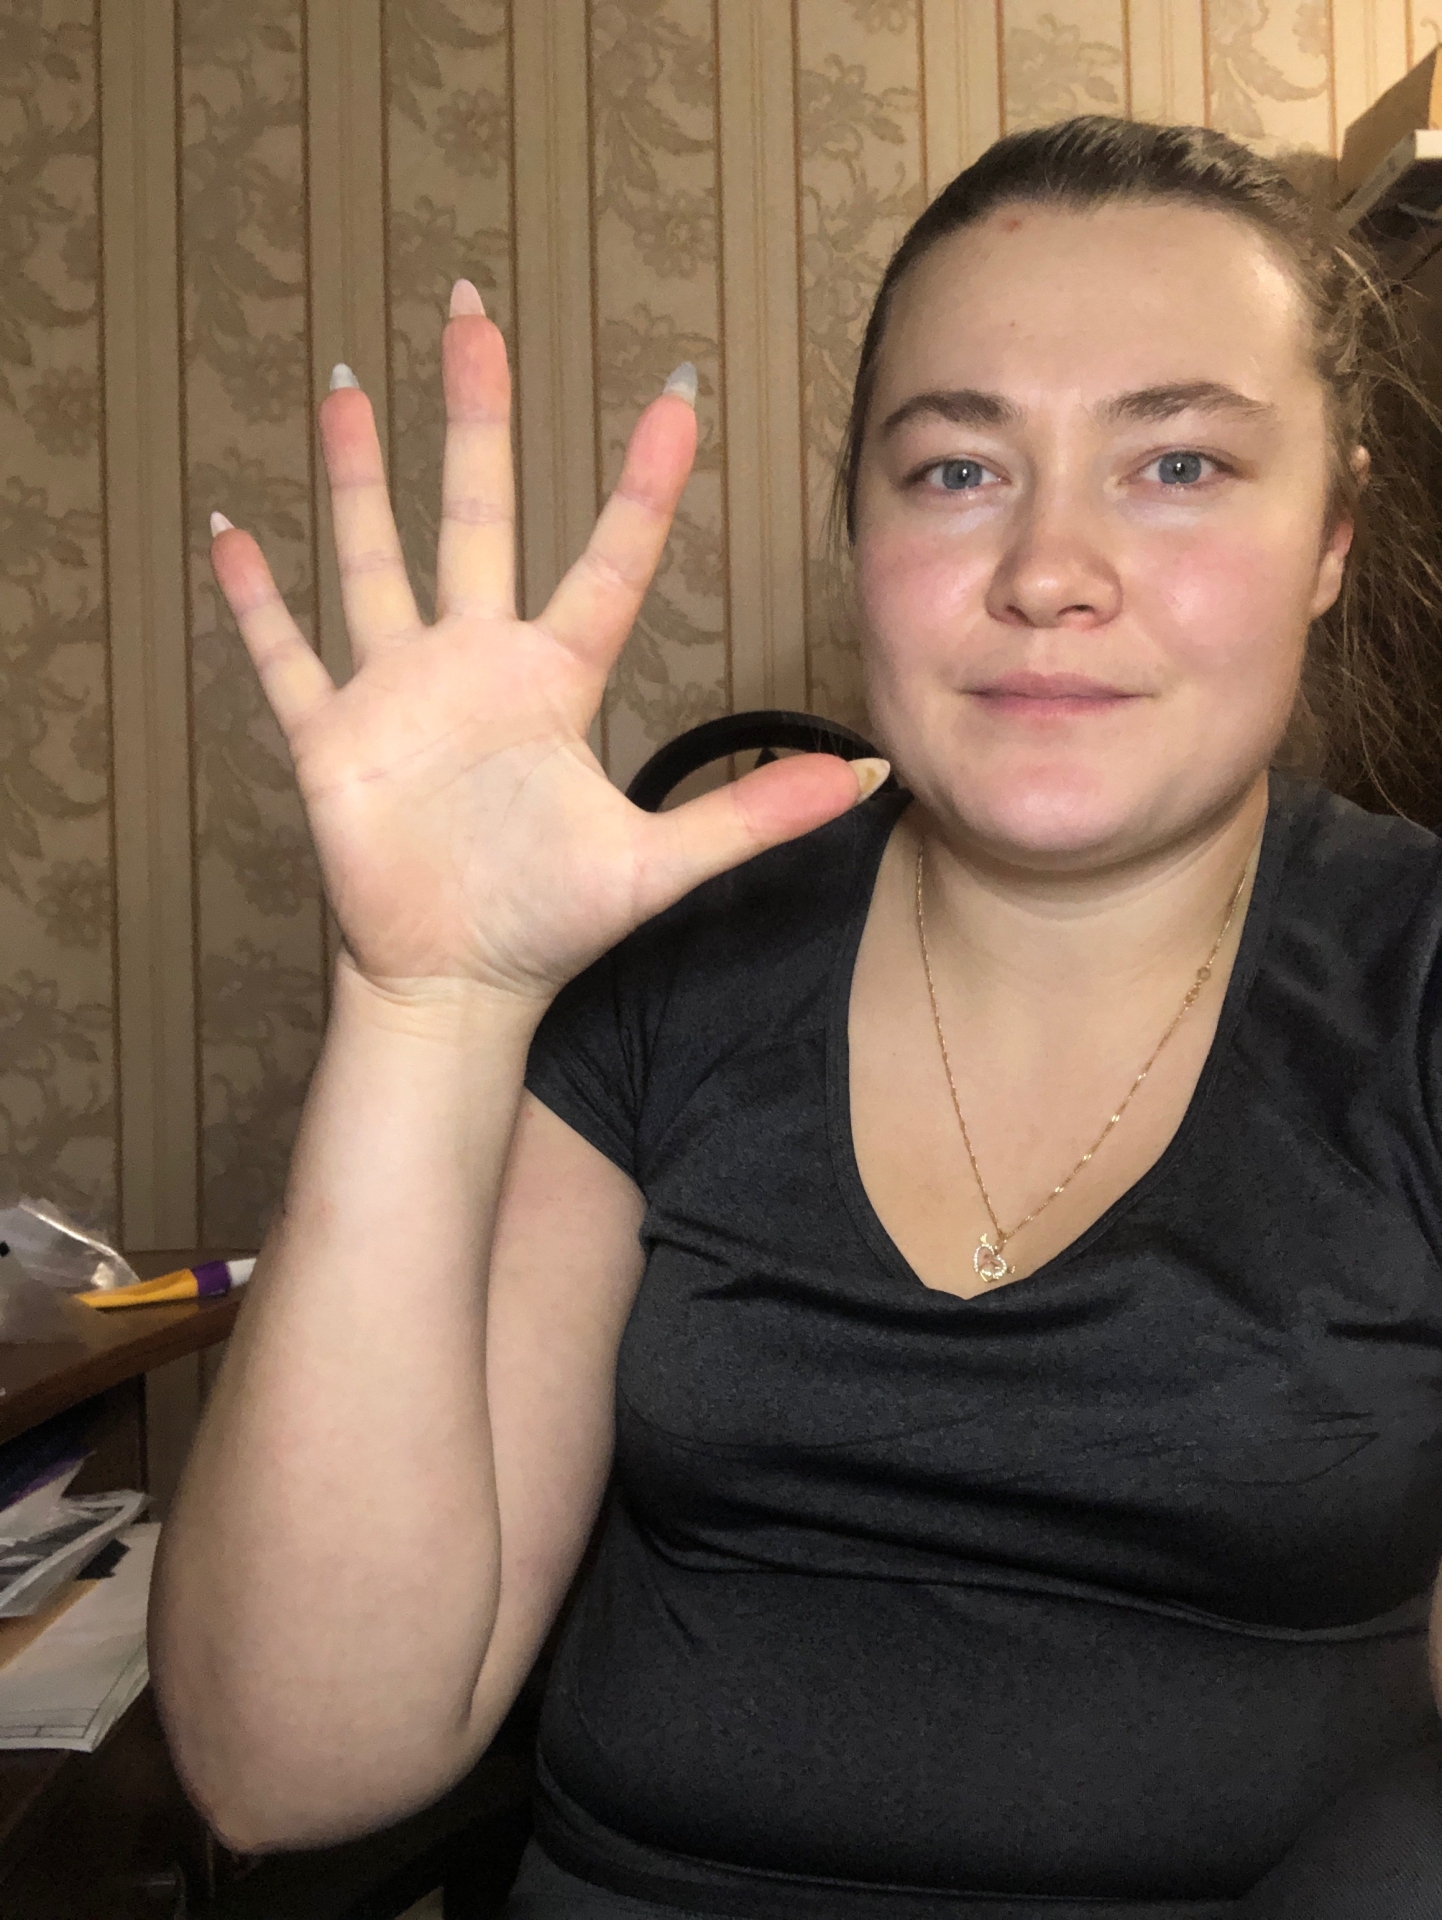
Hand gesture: palm